Gualcarque River

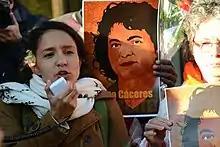
Cáceres' daughter at a protest in Washington D.C. in April 2016, with a portrait of Berta Cáceres

Since 2006, the Chinese company Sinohydro, the World Bank's International Finance Corporation (IFC), and Honduran company Desarrollos Energéticos S.A. (DESA) had been planning to construct four hydroelectric dams at the Gualcarque, the so-called Agua Zarca Dam. DESA financed the projects by loans from the FMO, Finnish finance company FinnFund and the Central American Bank of Economic Integration. The purpose was to create a long reservoir, divert of the river and generate 22 MW hydroelectric power. When construction machinery arrived in 2006, community members of Río Blanco asked the National Council of Popular and Indigenous Organizations of Honduras (COPINH) for help; the Lenca have said that the project would "jeopardize their water resource and livelihood" and that they have not been consulted about the project, per international law. Together with Berta Cáceres, they organized a local assembly which formally voted against the dam, filed complaints with government authorities in Tegucigalpa, organized and conducted protests against the project, and brought the case to the Inter-American Human Rights Commission.